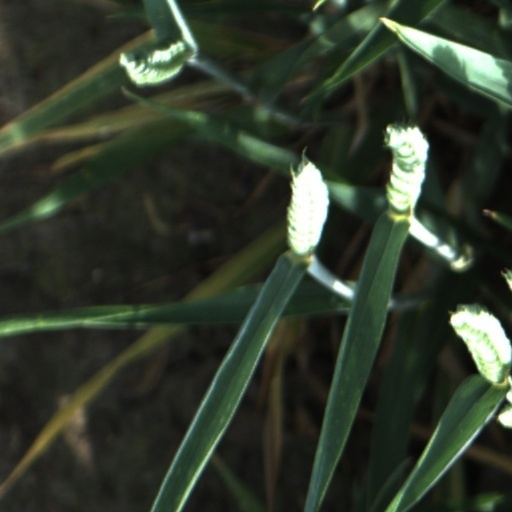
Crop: wheat